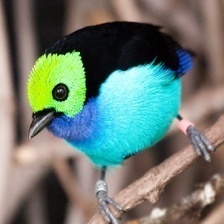
Species: PARADISE TANAGER
Scientific name: TANGARA CHILENSIS